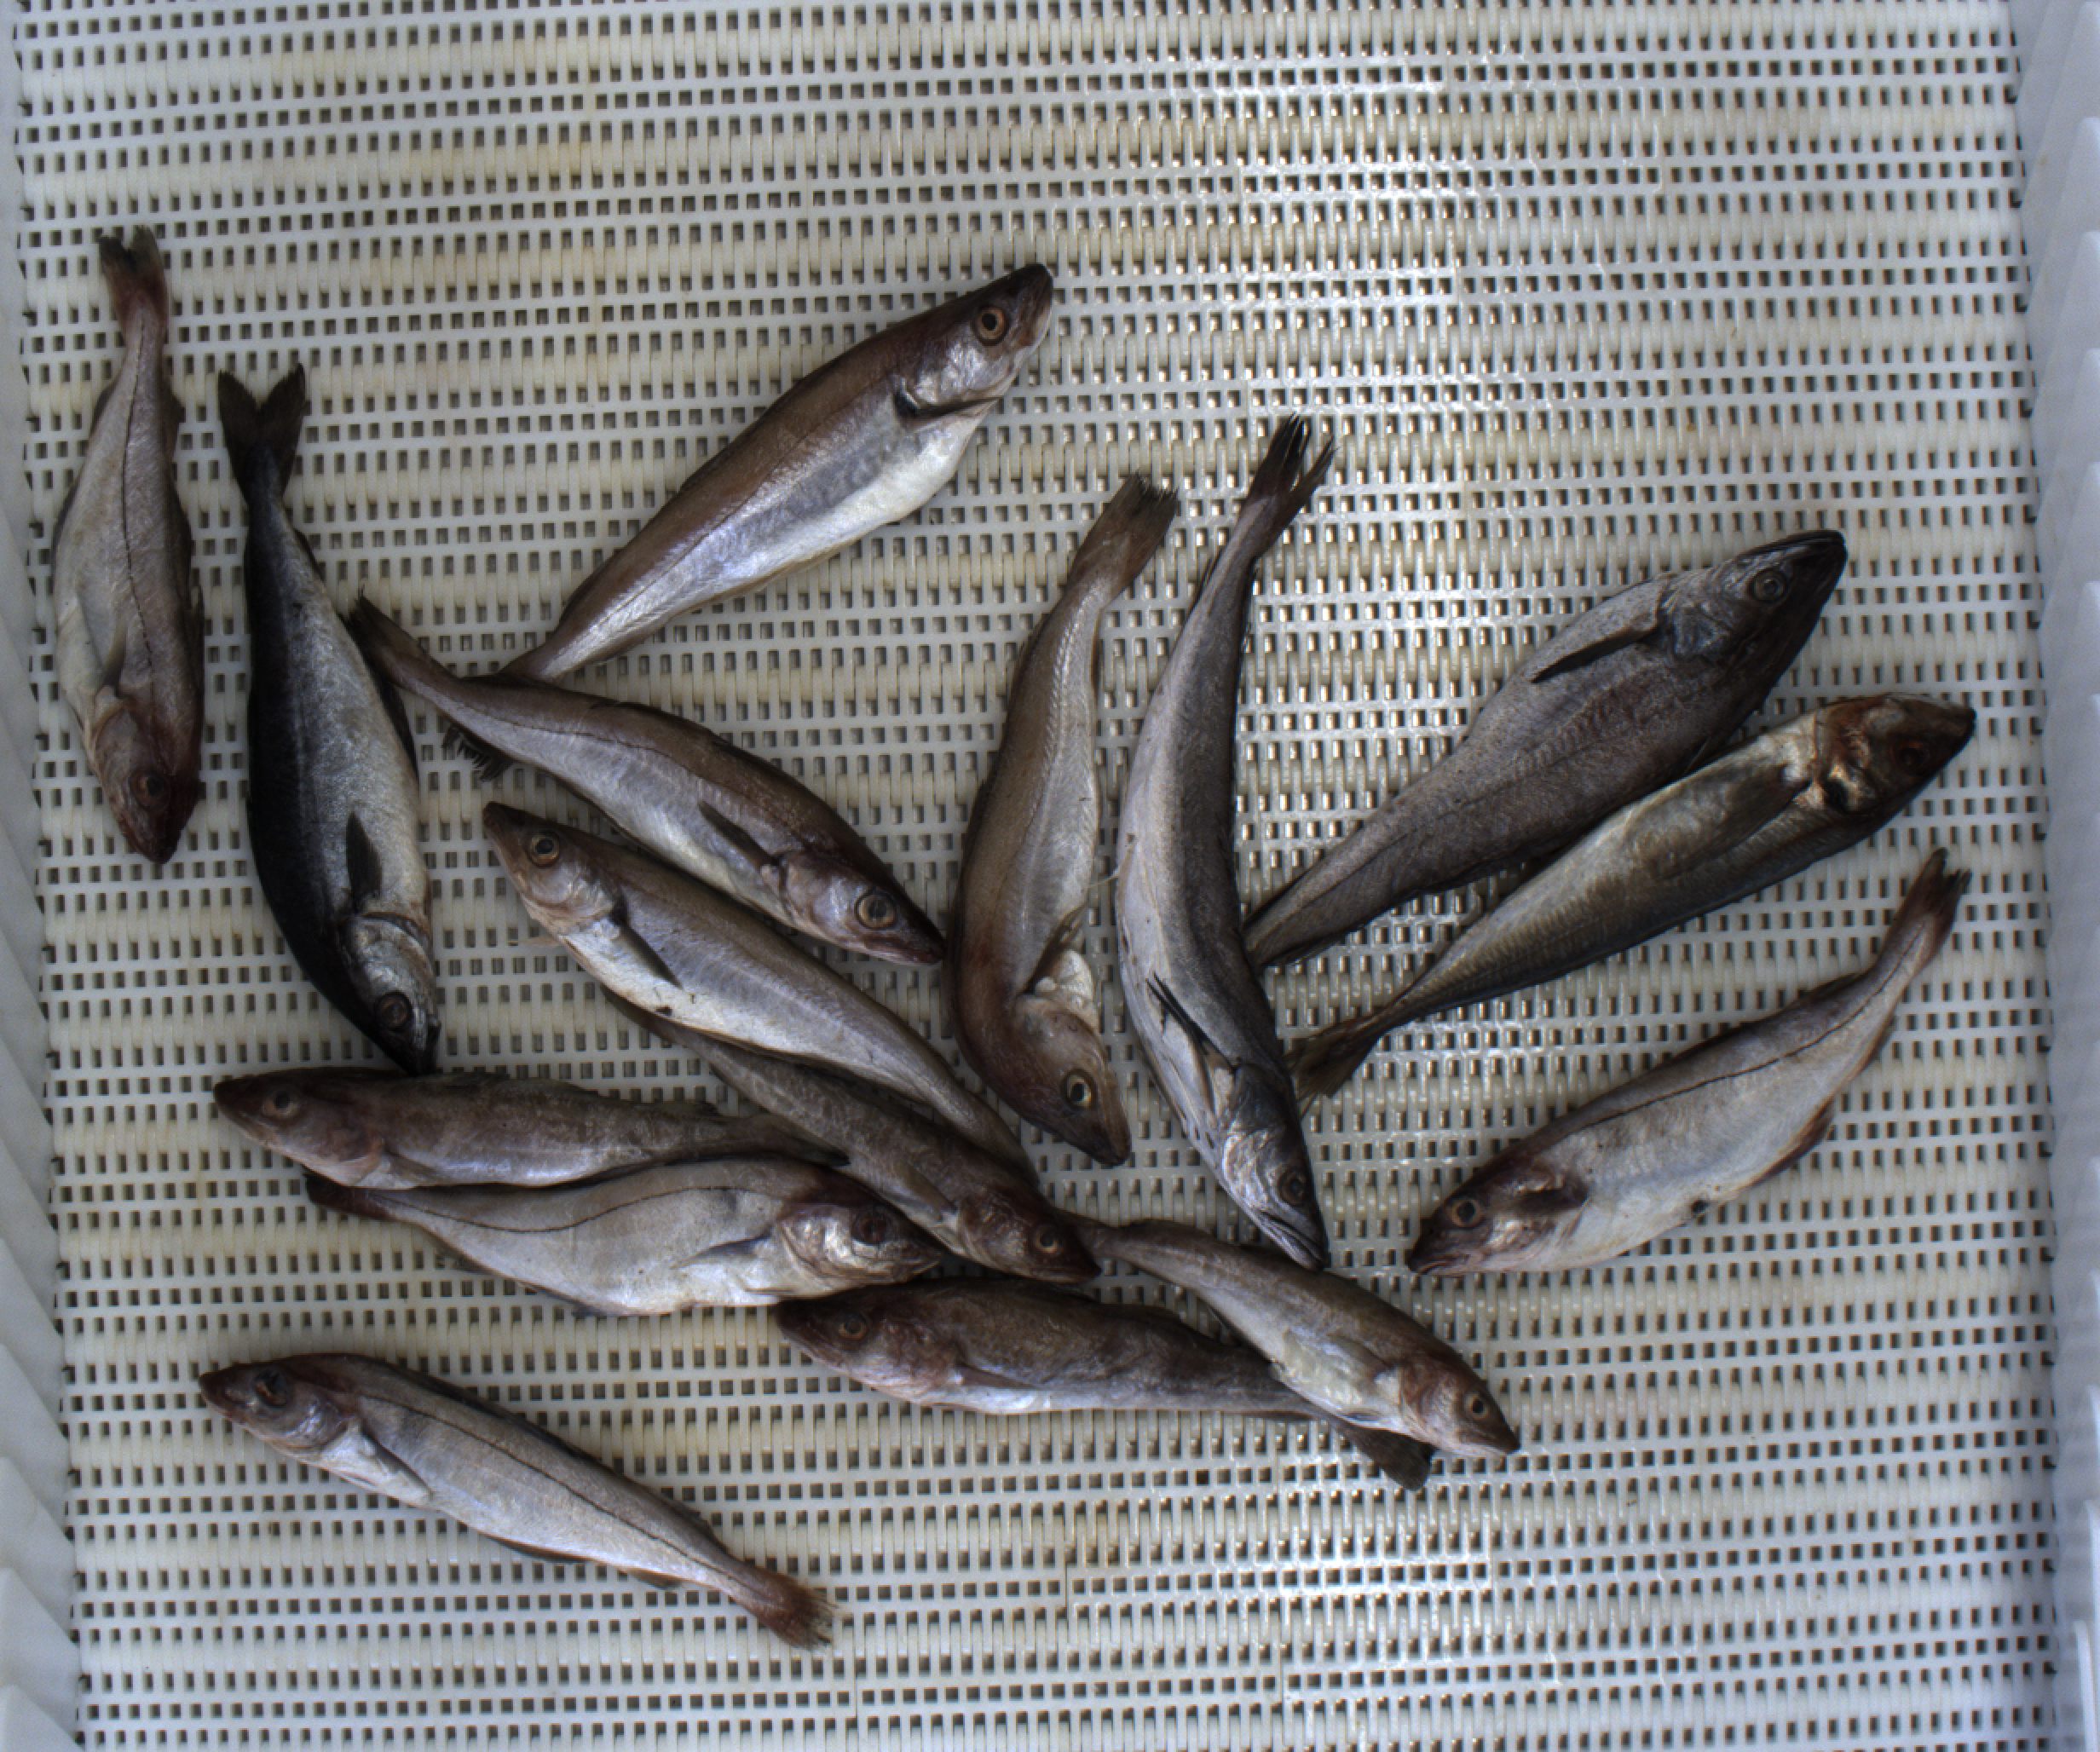
Total fish: 16
Cod: 4
Haddock: 4
Whiting: 4
Hake: 2
Horse mackerel: 1
Saithe: 1
Other: 0